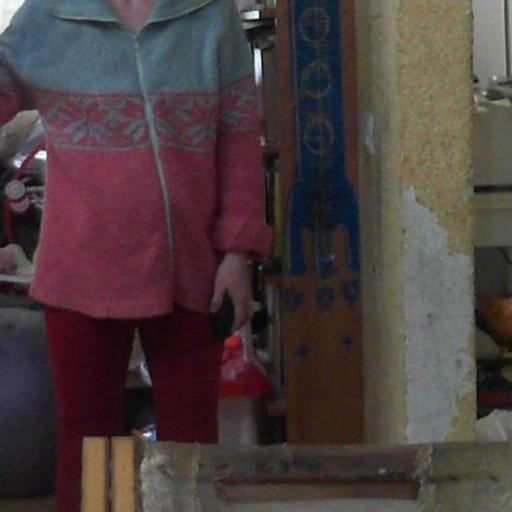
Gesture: no_gesture